Dino Mech Gaiking

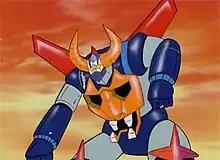

is a Japanese Super Robot mecha anime series produced by Toei Animation. For distribution purposes, Toei refers to this television series as Dino Mech Gaiking.